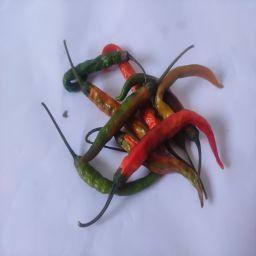
Crop: Chile Pepper
Quality: Old